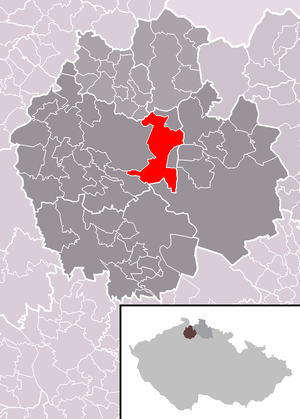
Zákupy est une ville du district de Česká Lípa, dans la région de Liberec, en République tchèque. Sa population s'élevait à 2 845 habitants en 2018.